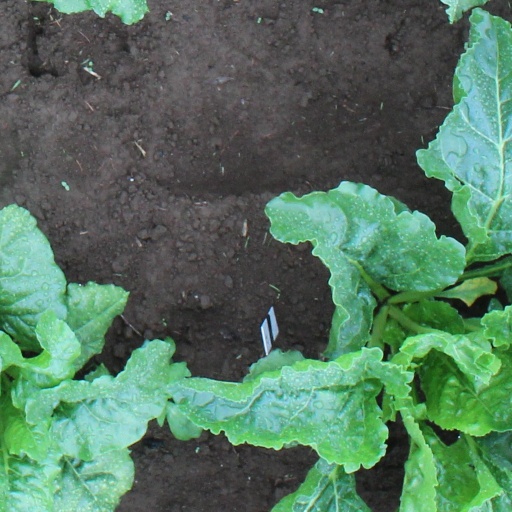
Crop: sugar beet